Mississippi Highway 149

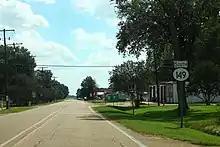
MS 149 in Inverness

MS 149 runs for in the town of Inverness in Sunflower County, Mississippi.